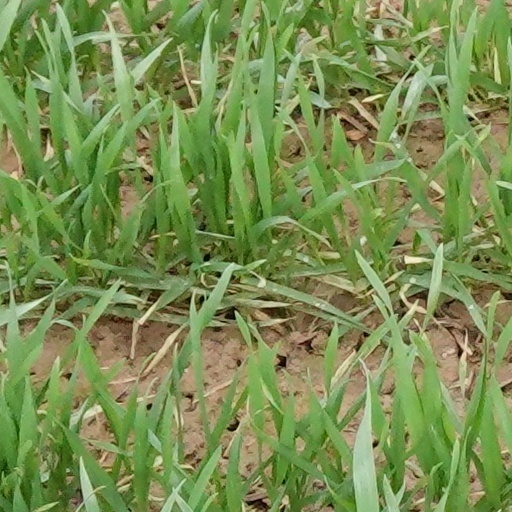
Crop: wheat